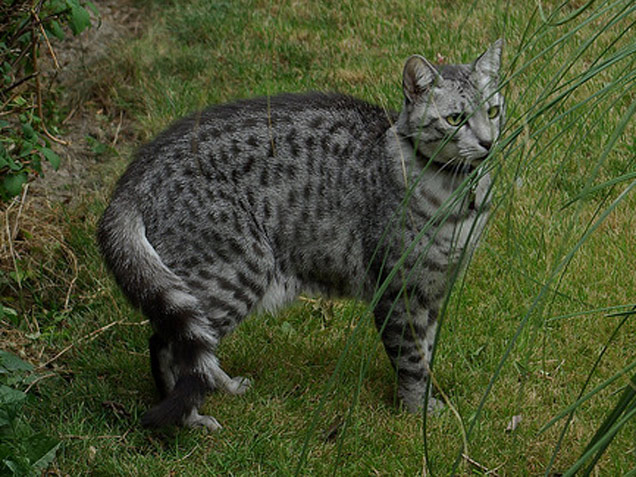
Animal: cat
Breed: egyptian_mau